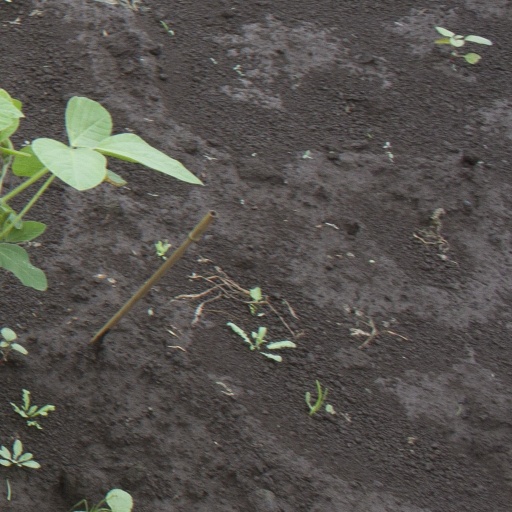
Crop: soybean